Lada Vesta

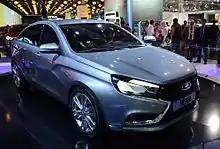
Lada Vesta Concept

Bo Andersson, President and CEO of AvtoVAZ, was responsible for improving overall operations and quality at AvtoVAZ, enabling the Lada Vesta – AvtoVAZ' first completely new platform in several years – to launch on-time and with the highest crash safety rating in its class.